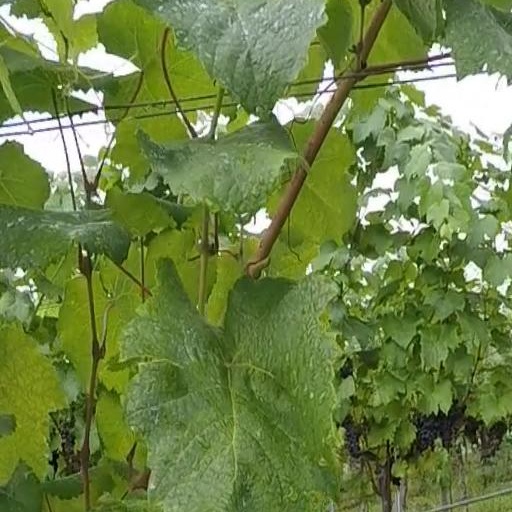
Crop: grape